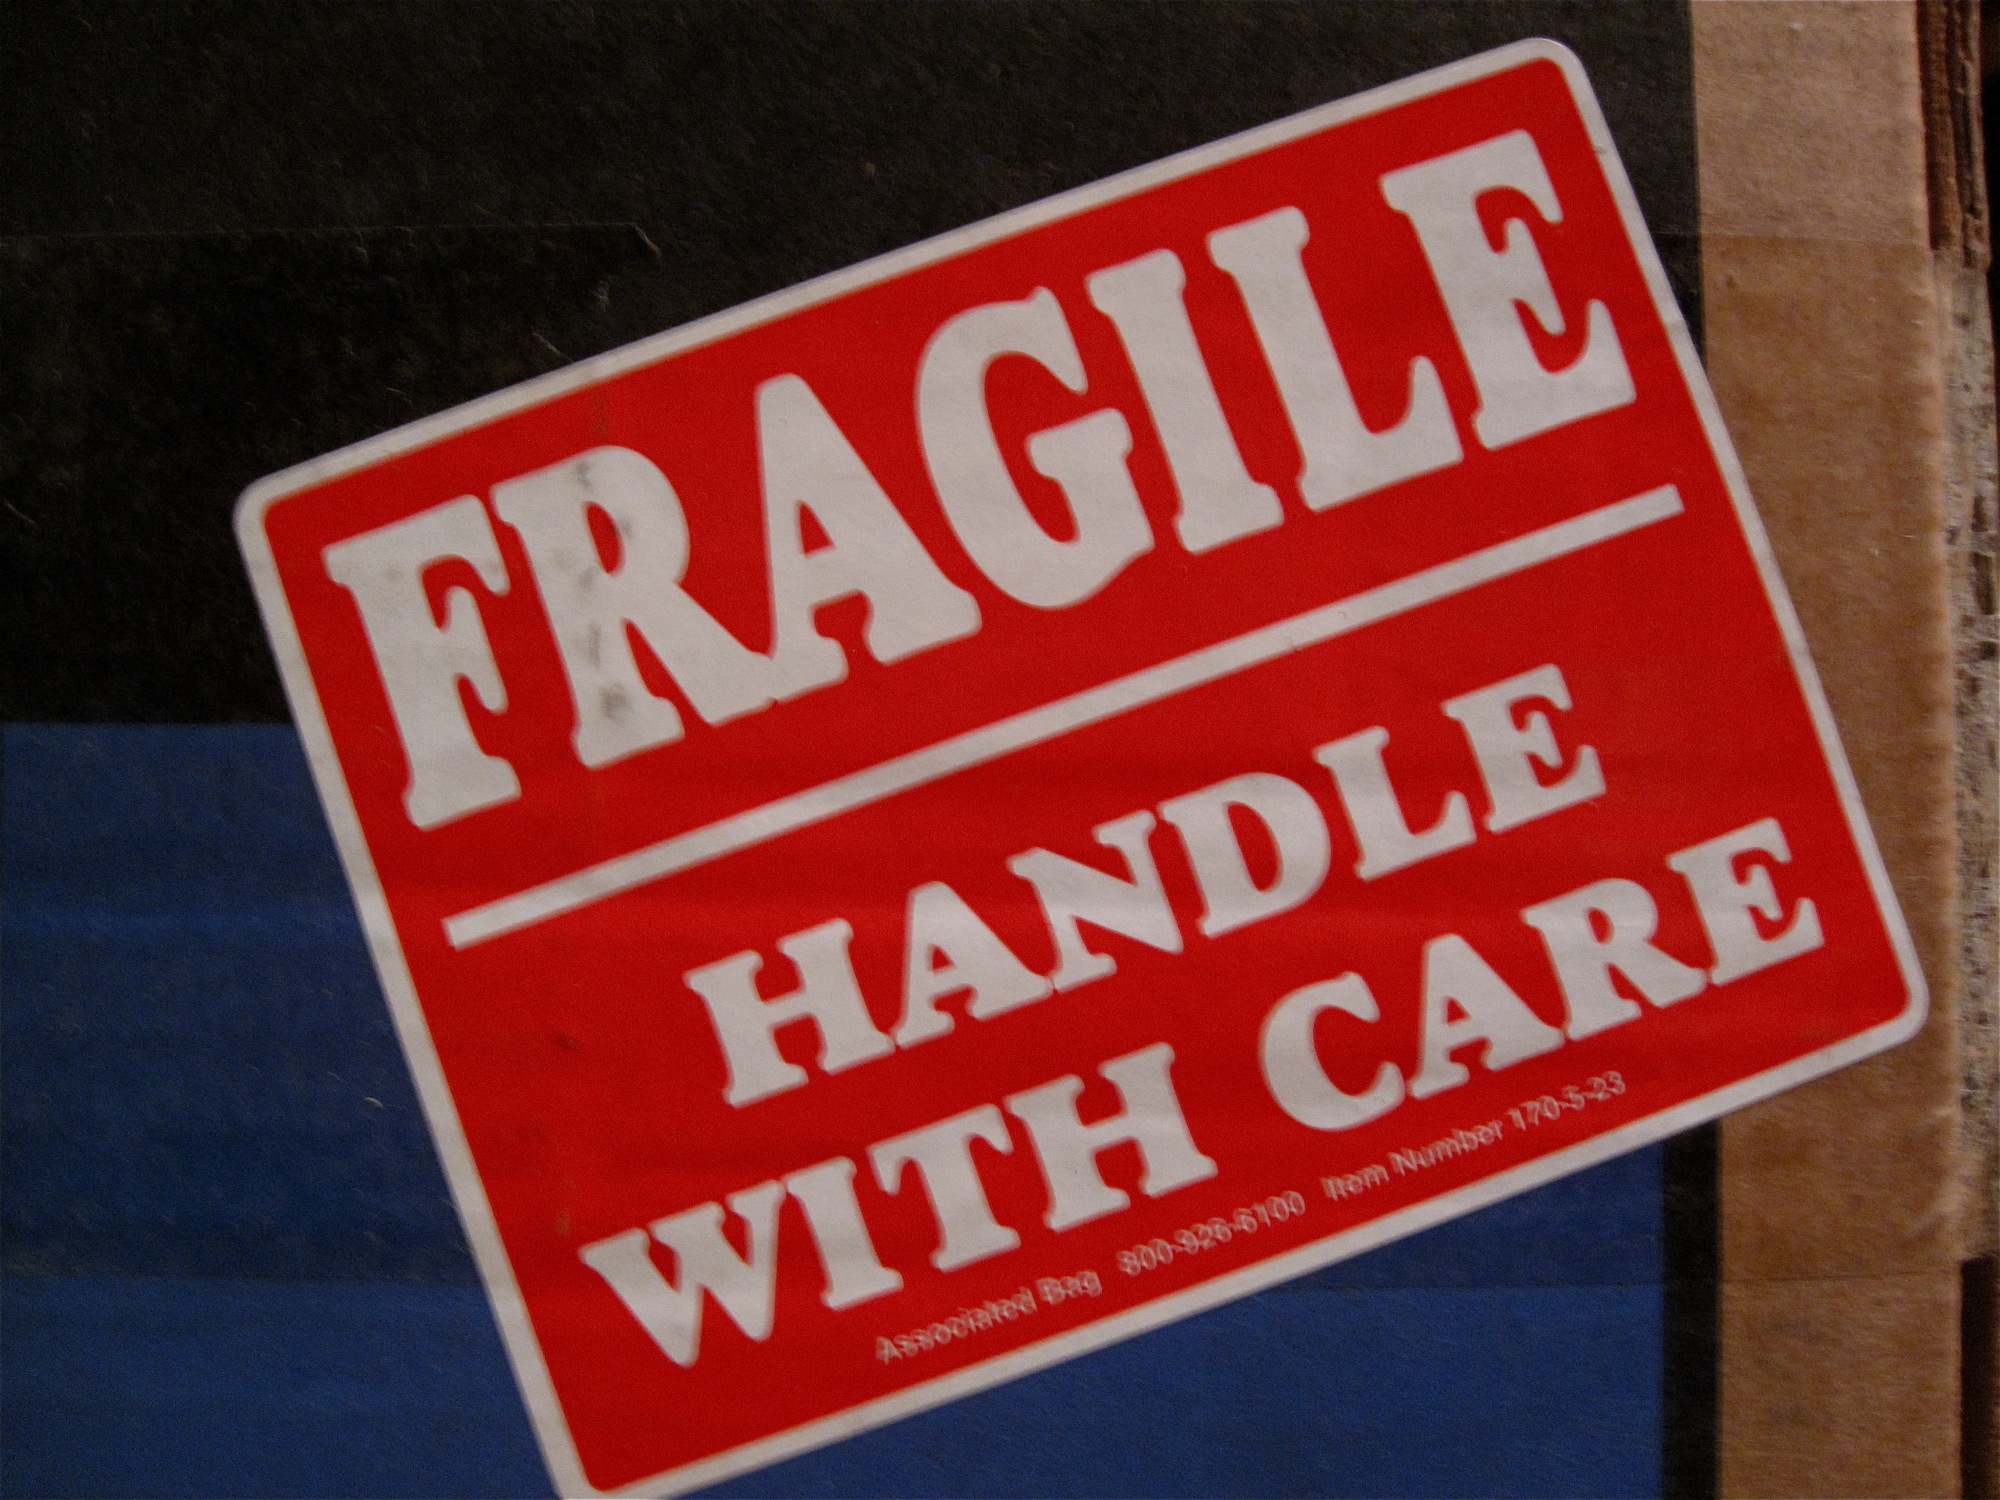
number, sign, red, street sign, signage, brand, font, shape, traffic sign, vehicle registration plate